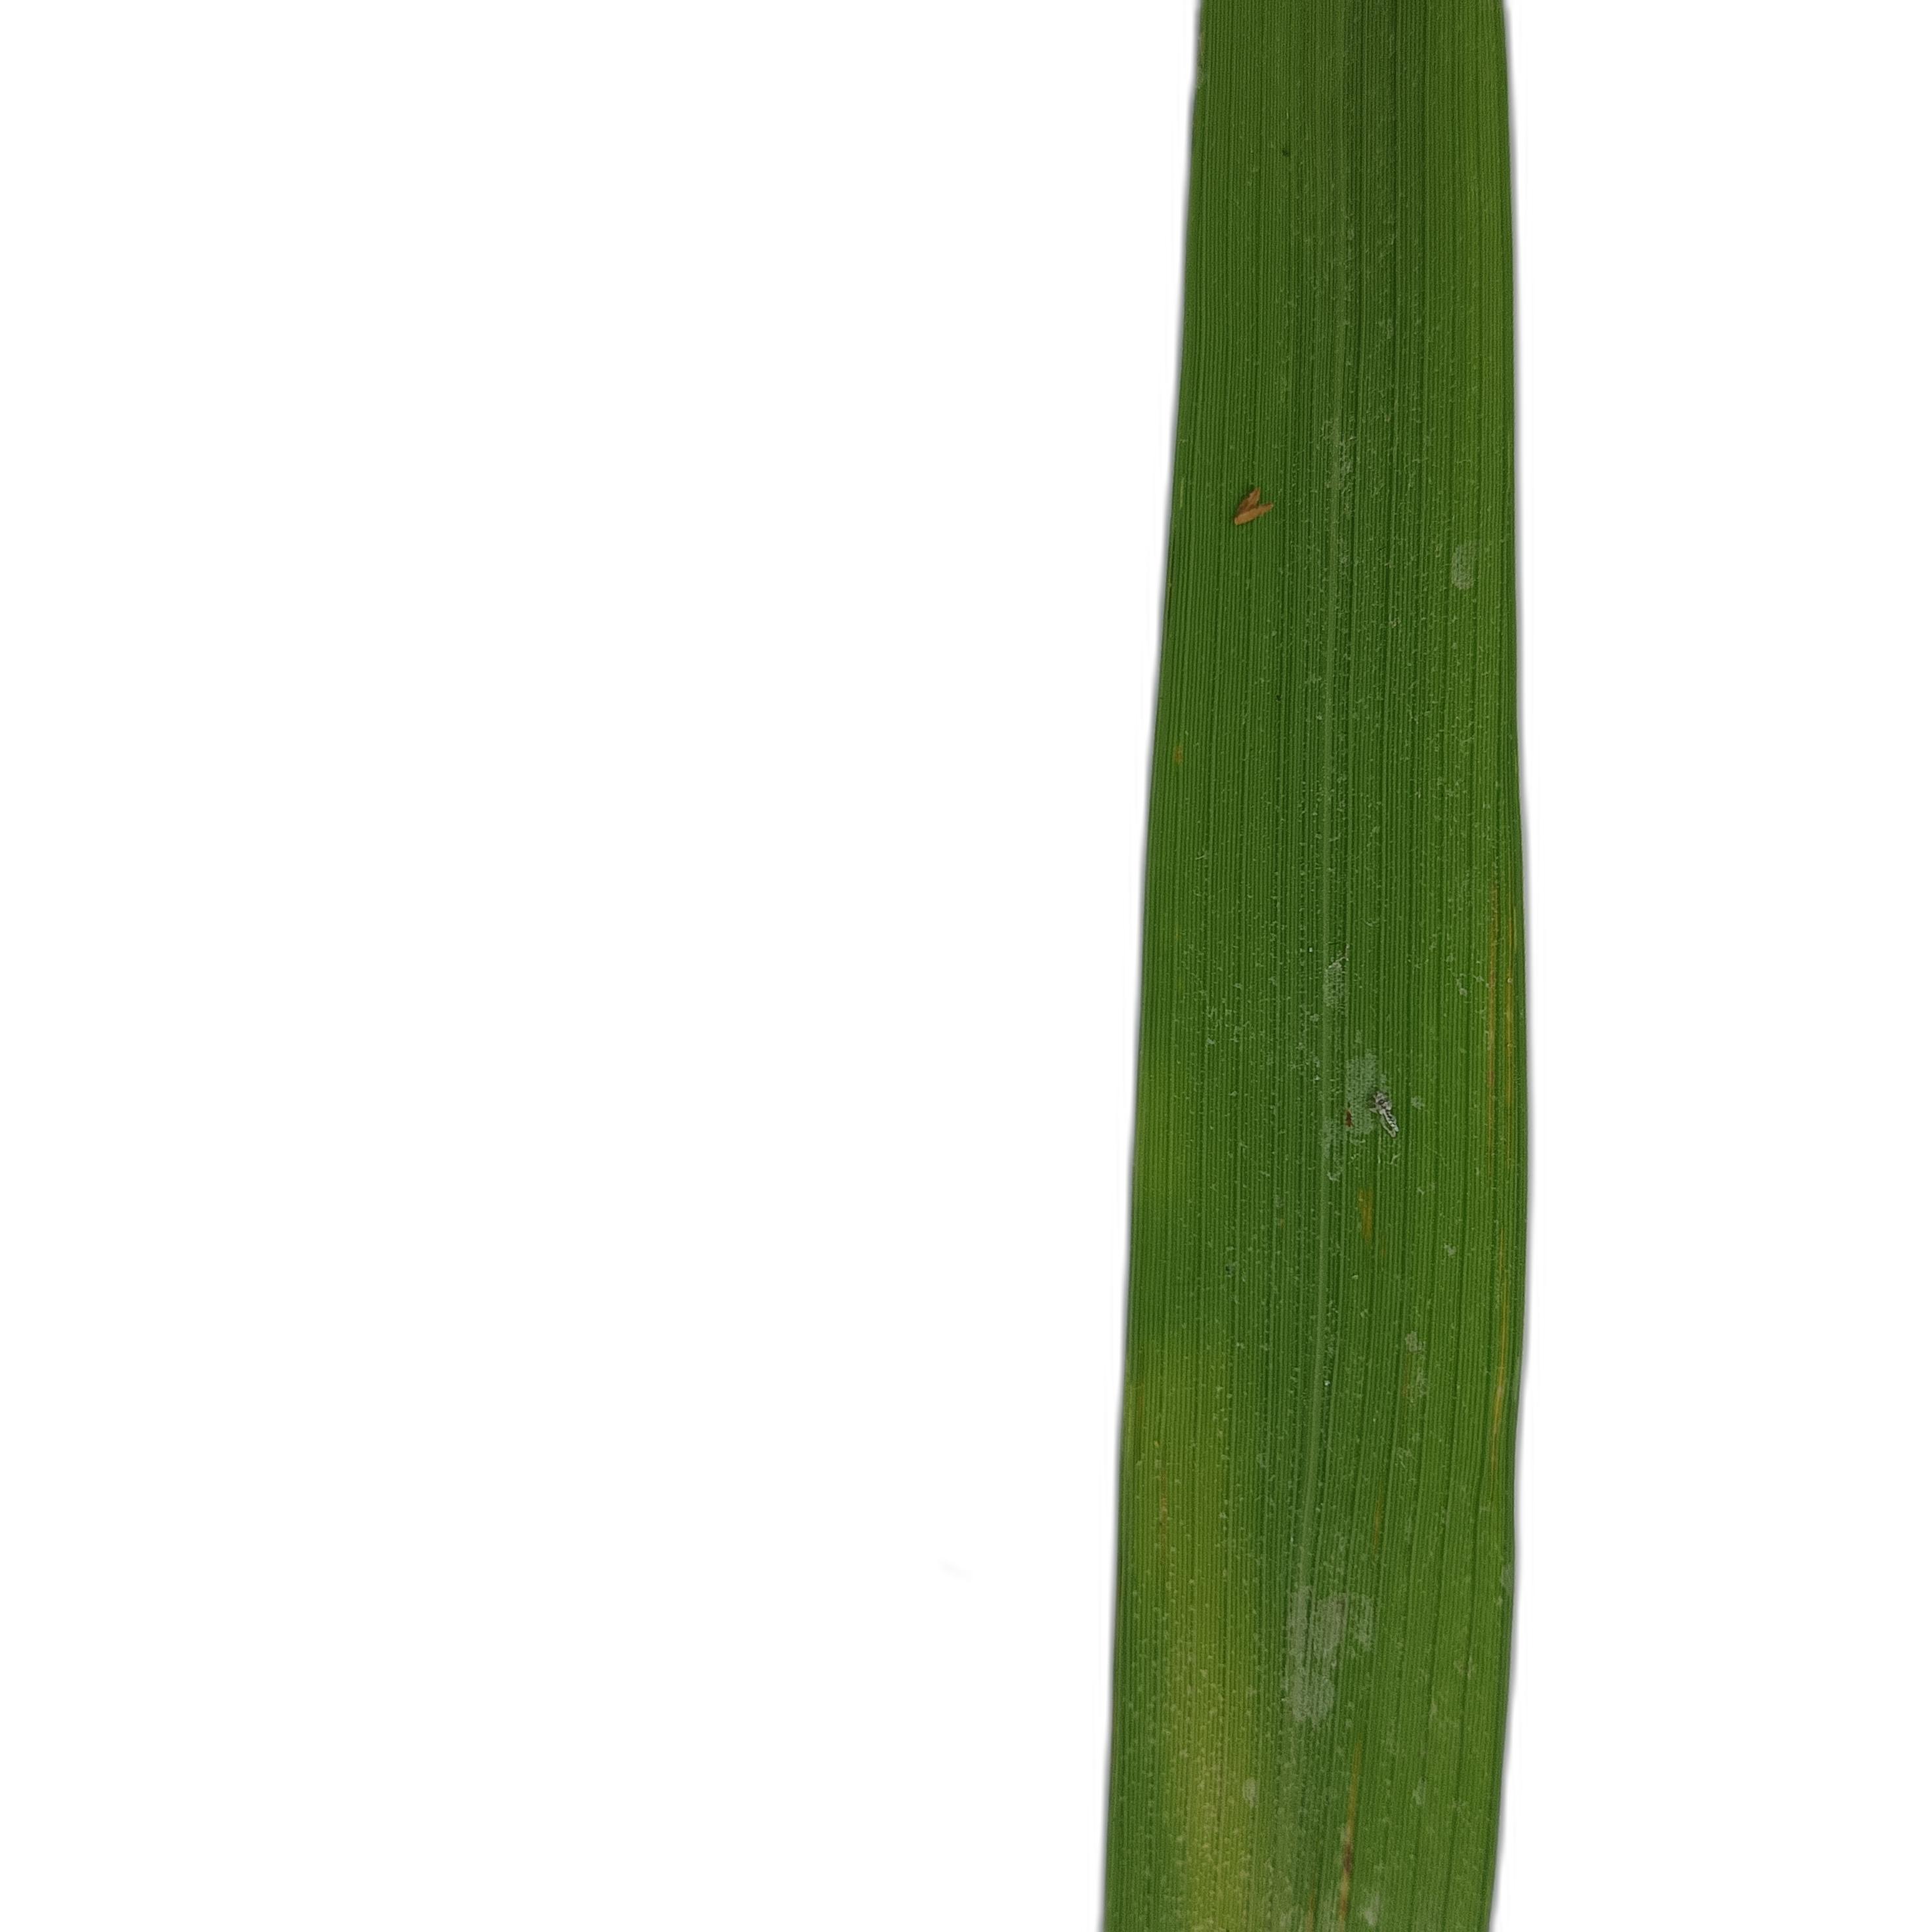
Label: Healthy